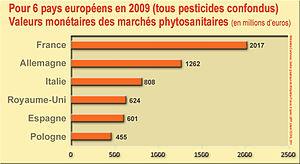
Graphique représentant pour 6 pays européens, les valeurs monétaires (en millions d’euros) des marchés phytosanitaires, pour 4 types de pesticides (Insecticide, fongicide, désherbant, divers, ces 4 produits étant confondus dans une même barre du graphique) pour l'année 2009, selon l'UIPP, citant l'ECPA (association européenne des firmes phytosanitaires, pour ""European Crop Protection Association"") comme source"
Un pesticide est une substance utilisée pour lutter contre des organismes considérés comme nuisibles. C'est un terme générique qui rassemble les insecticides, les fongicides, les herbicides et les parasiticides conçus pour avoir une action biocide. Les pesticides s'attaquent respectivement aux insectes ravageurs, aux champignons, aux « adventices » et aux vers parasites.